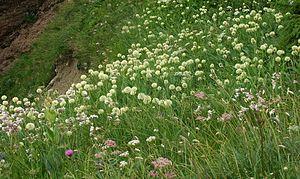
L'Ail victoriale ou Ail de la Sainte-Victoire est une espèce de plantes herbacées. Elle appartient à la famille des Liliaceae selon la classification classique, à celle des Alliaceae puis à celle des Amaryllidaceae selon la classification phylogénétique APG III.
La flore des Pyrénées comporte environ 4 500 espèces, dont quelque 160 espèces endémiques. La répartition végétale dans les Pyrénées est influencée par un climat océanique à l'ouest et un méditerranéen à l'est, humide au nord, plus sec au sud auxquelles s'ajoutent les différents étages montagnards qui favorisent les forêts de feuillus à basse altitude, puis aux altitudes supérieures, des forêts de confères, au-delà de la limite supérieure de l'arbre des herbacées des alpages, et enfin les plantes de milieux rocailleuses et proches des névés à haute altitude